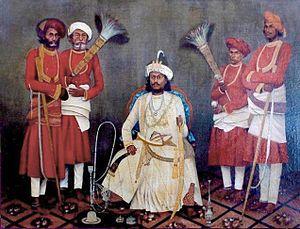
Le Sachin était un État princier des Indes qui fut gouverné par des nababs jusqu'en 1948. Cet État princier fut ensuite intégré dans l'État du Goujerat.